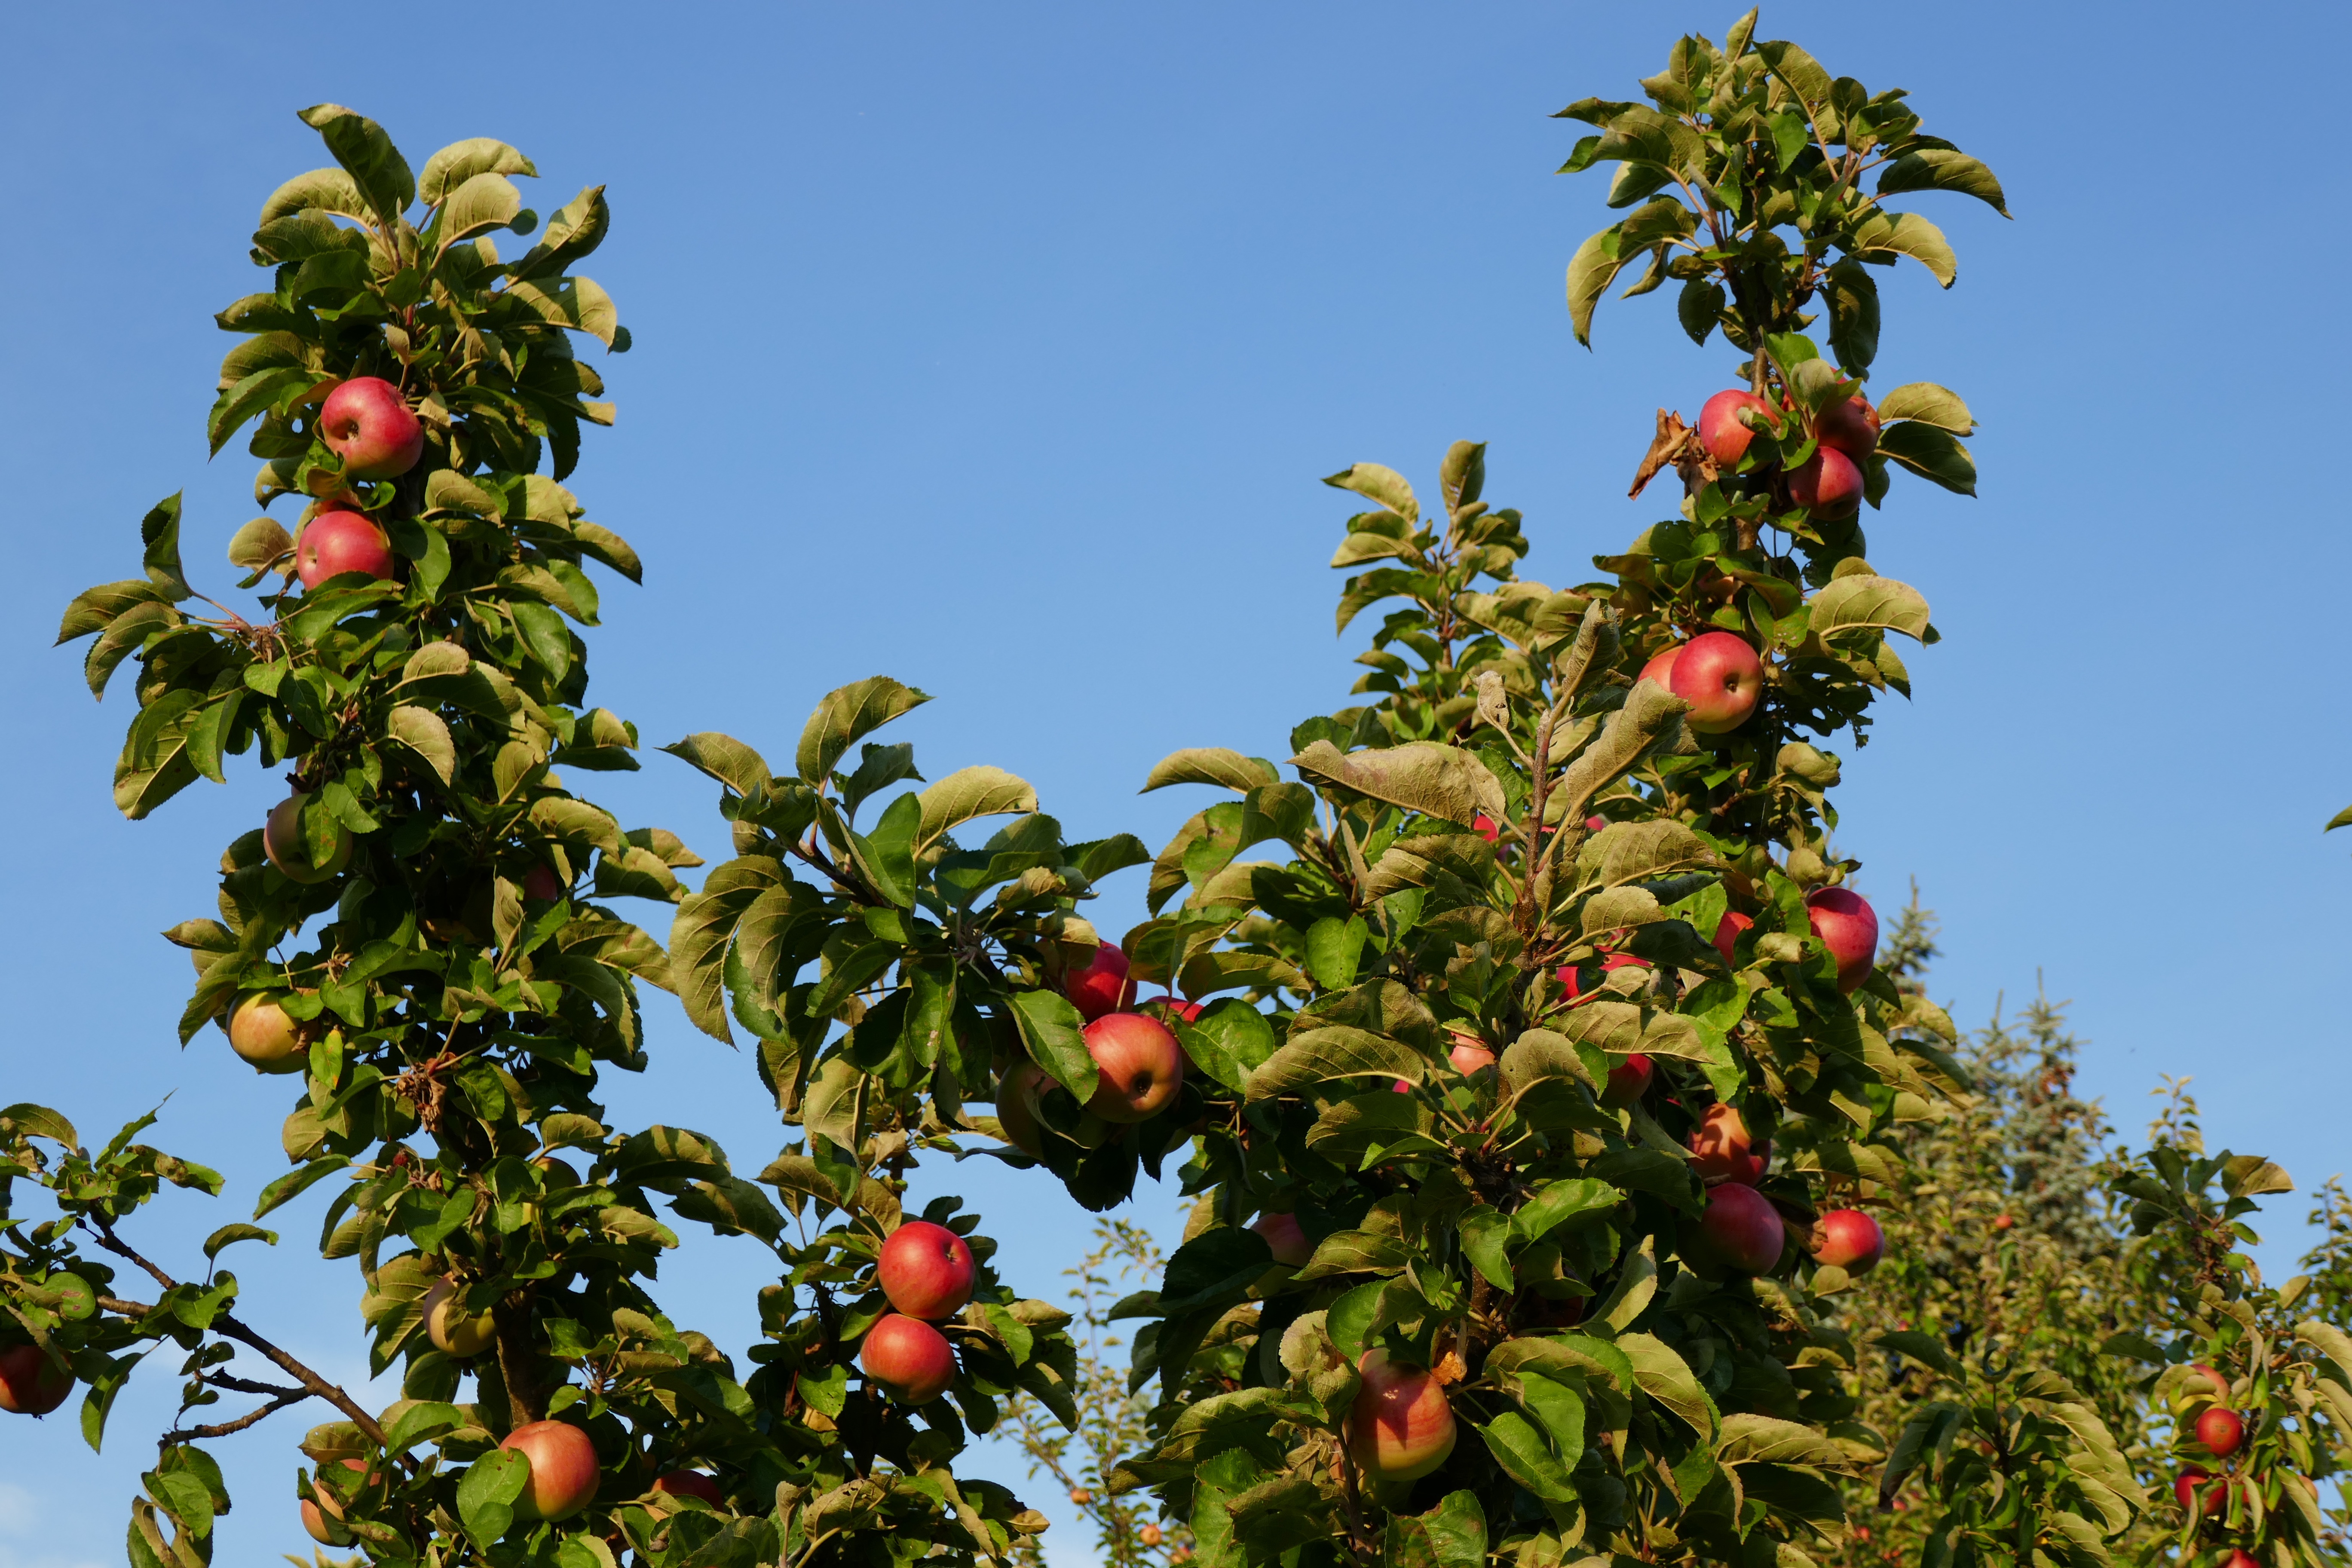
apple, tree, nature, branch, plant, fruit, flower, food, harvest, produce, evergreen, autumn, botany, flora, shrub, rowan, apple tree, flowering plant, strawberry tree, land plant